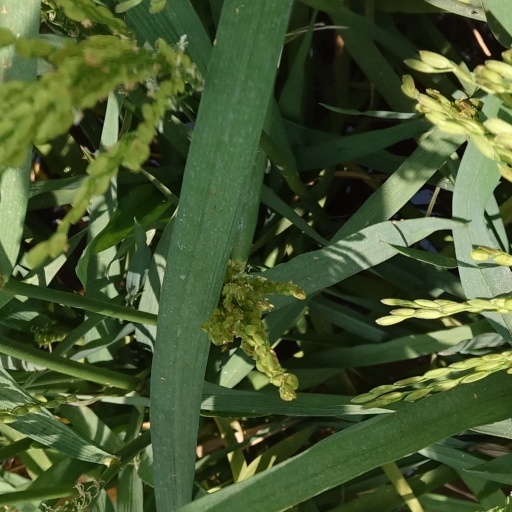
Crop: rice